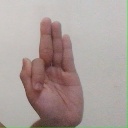
अक्षर: फ